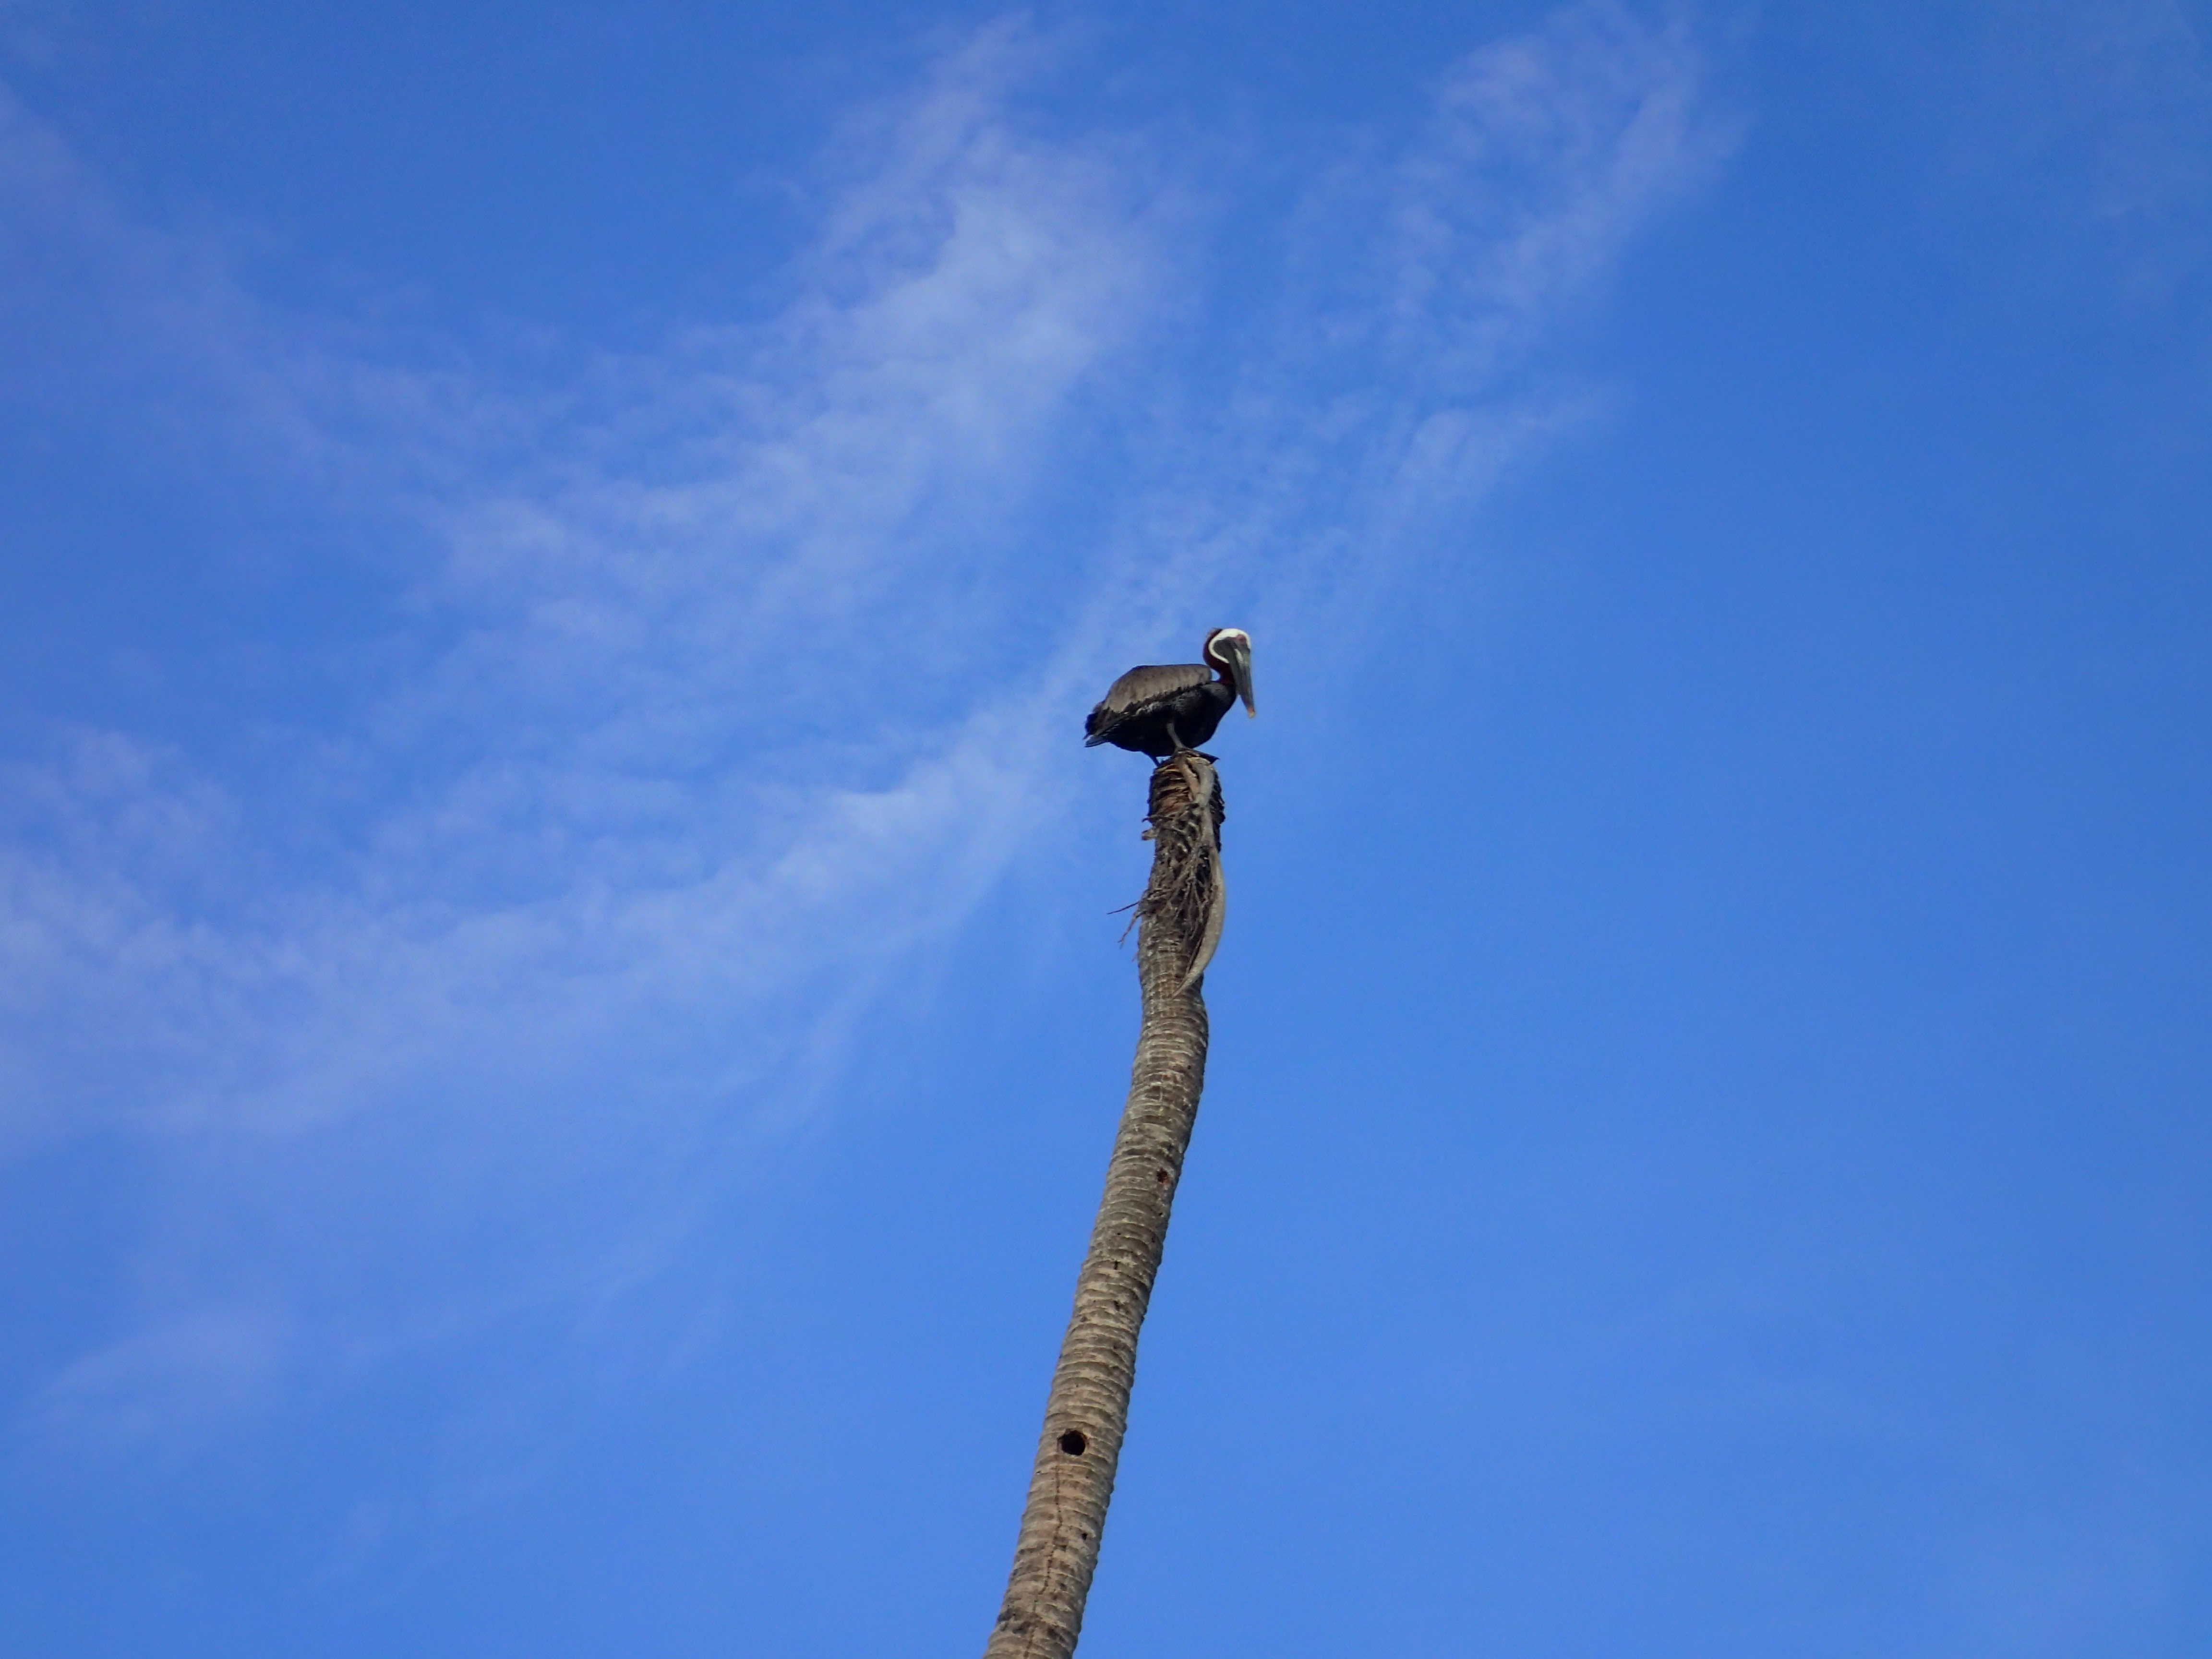
black pelican, pelican, bird, sky, blue, caribbean, tree, branch, plant stem, plant, twig